Laverton railway station, Melbourne

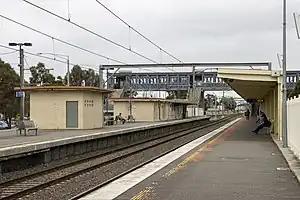
View south-west from Platform 1, showing station building and footbridge, January 2023

Laverton railway station is a commuter railway station on the Werribee line, which is part of the Melbourne railway network, and serves the south-western suburb of the same name in Melbourne, Victoria, Australia. It was opened on 1 July 1886, and the current station buildings were provided in 2010.